Fixer Upper (TV series)

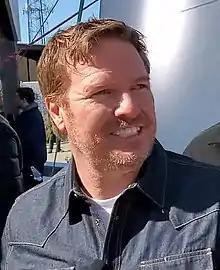
Chip Gaines in 2022

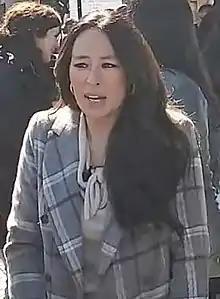
Joanna Gaines in 2022

"Fixer Upper" is produced by High Noon Entertainment producers Scott Feeley and Jim Berger, producers of the cooking show "Cake Boss". Prior to "Fixer Upper", the Gaineses worked with clients on buying and remodeling homes. In total, the couple worked on over 100 homes. On the show, they start by showing a couple three potential homes for purchase in central Texas, each of which requires a varying amount of repair or renovation. Once the couple chooses their home, Joanna designs it and Chip is the lead contractor. The buyers typically have an overall budget of under $200,000 with at least $30,000 in renovations.